San Luis Obispo County, California

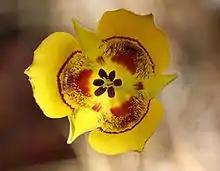
Clubhair mariposa lily near SLO city, 2014

The 2010 United States census reported that San Luis Obispo County had a population of 269,637. The racial makeup of San Luis Obispo County was 222,756 (82.6%) White, 5,550 (2.1%) African American, 2,536 (0.9%) Native American, 8,507 (3.2%) Asian (1.0% Filipino, 0.6% Chinese, 0.4% Japanese, 0.3% Indian, 0.3% Korean, 0.2% Vietnamese), 389 (0.1%) Pacific Islander, 19,786 (7.3%) from other races, and 10,113 (3.8%) from two or more races. Hispanic or Latino of any race were 55,973 persons (20.8%); 17.7% of San Luis Obispo County is Mexican, 0.3% Puerto Rican, and 0.2% Salvadoran.